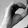
ASL letter: O